BTS Skytrain

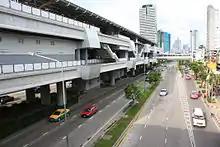
Exterior view of Wongwian Yai station

The system's stations are all elevated and designed with three distinct levels. At street level, passengers can access the stations via stairs, escalators, and lifts. This level also typically houses supporting utility equipment like generators and water tanks, often situated on traffic islands.